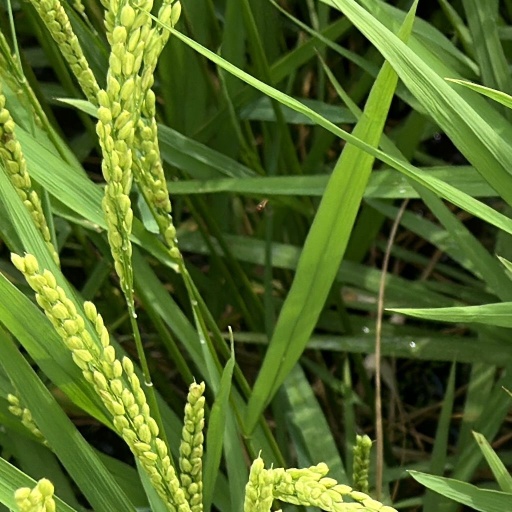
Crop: rice